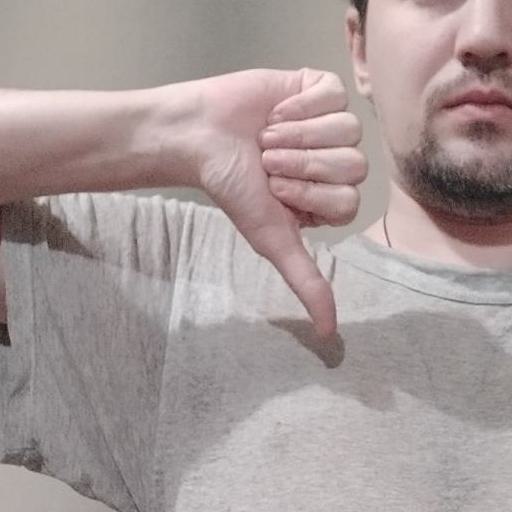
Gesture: dislike